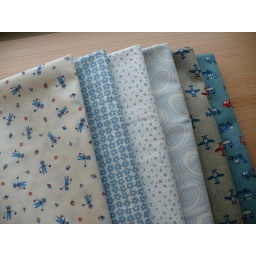
Light blue and boy friendly.Nautical Flags by LecienLemon Blossom by Alexander HenryLowercase Letters by LecienAboriginal Dot by Kaffe FassettAirplanes by KokkaTrucks by Kokka